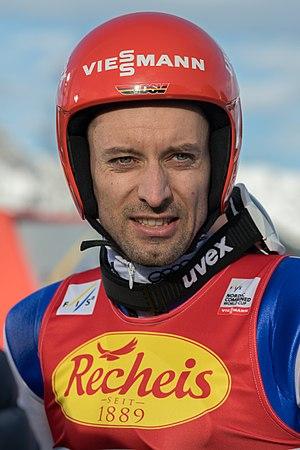
Björn Kircheisen, né le 6 août 1983 à Erlabrunn, aujourd'hui commune de Breitenbrunn/Erzgeb., est un spécialiste allemand du combiné nordique. Il compte un total de quatre médailles olympiques en épreuve par équipes dont un titre, onze médailles en championnat du monde, dont un titre par équipes et cinq podiums individuels. Dans la Coupe du monde, il cumule dix-sept succès individuels entre 2002 et 2017.